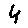
Label: 4